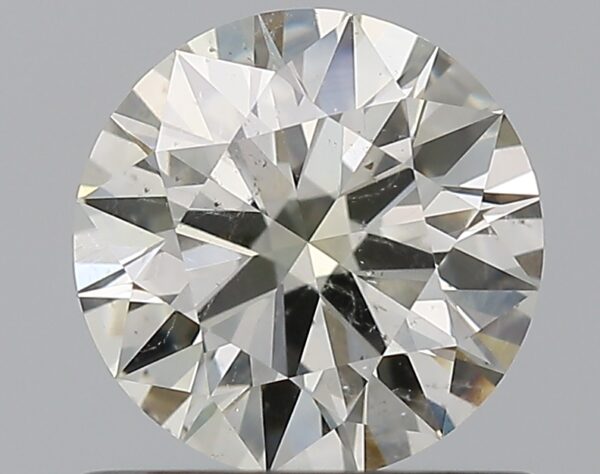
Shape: round
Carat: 0.79
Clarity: SI2
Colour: K
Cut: EX
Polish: EX
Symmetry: EX
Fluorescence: ST
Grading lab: GIA
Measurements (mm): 6.02 x 6.04 x 3.61